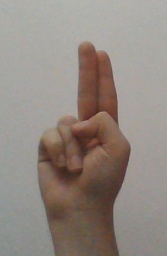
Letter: taa